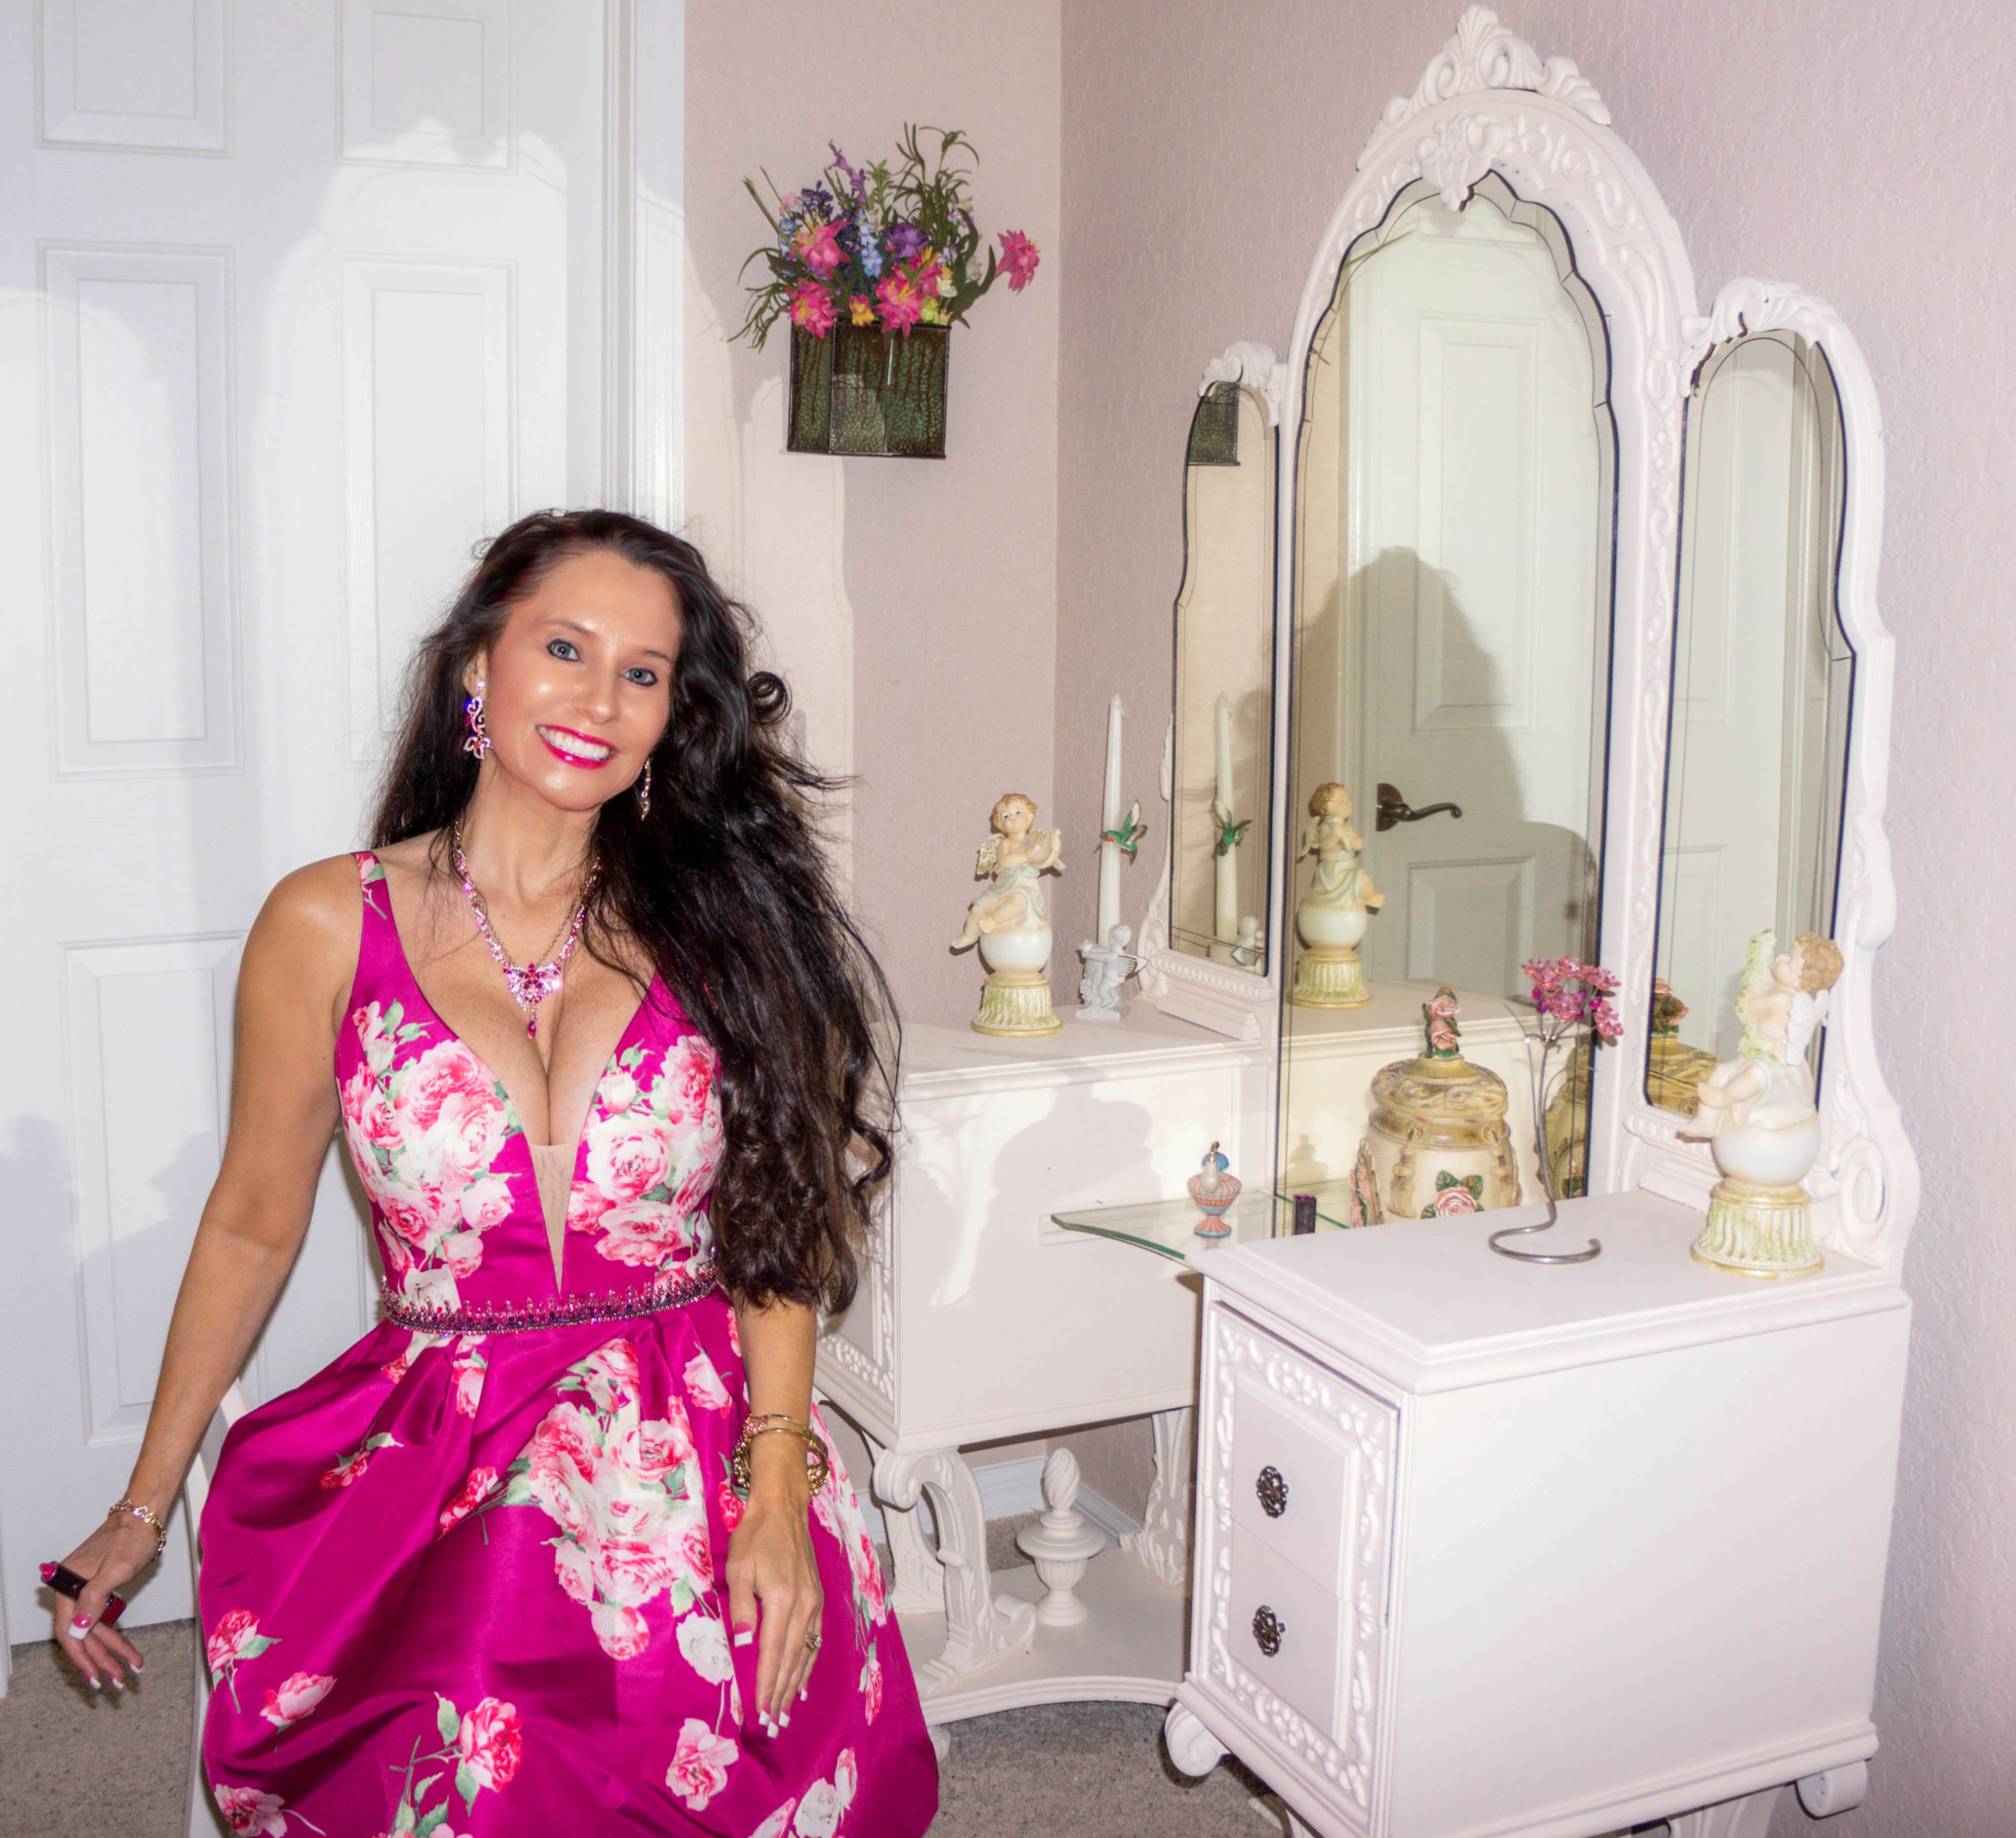
person, people, woman, hair, white, female, portrait, fashion, clothing, pink, health, smiling, smile, makeup, cheerful, face, dress, happy, happiness, women, selfie, joy, sexy, self portrait, teeth, hourglass, adult, smiling woman, sherri hill design